Giuliana Stramigioli

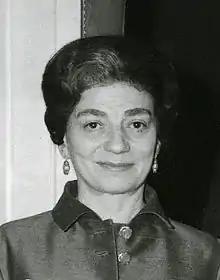
Giuliana Stramigioli in the 1980s.

Giuliana Stramigioli (8 August 1914 – 25 July 1988) was an Italian business woman, university professor and Japanologist.